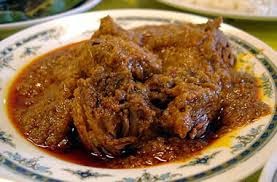
Label: daging_rendang